William F. Birch

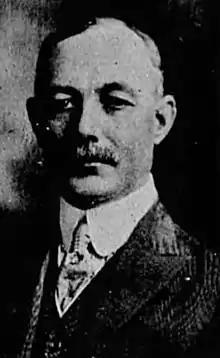
From September 1918 Congressional campaign newspaper ad.

William Fred Birch (August 30, 1870, Newark, New Jersey – January 25, 1946, Glen Ridge, New Jersey) was an American politician and businessman who represented New Jersey's 5th congressional district in the United States House of Representatives from 1918 to 1919.